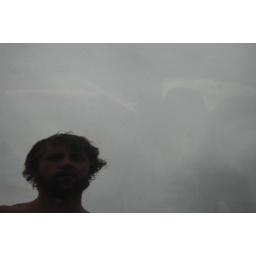
Day 12. Dirty reflections in the car window on a cloudy day.